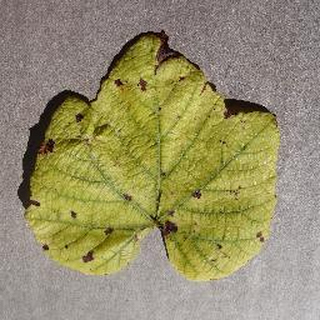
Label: grape_leaf_blight